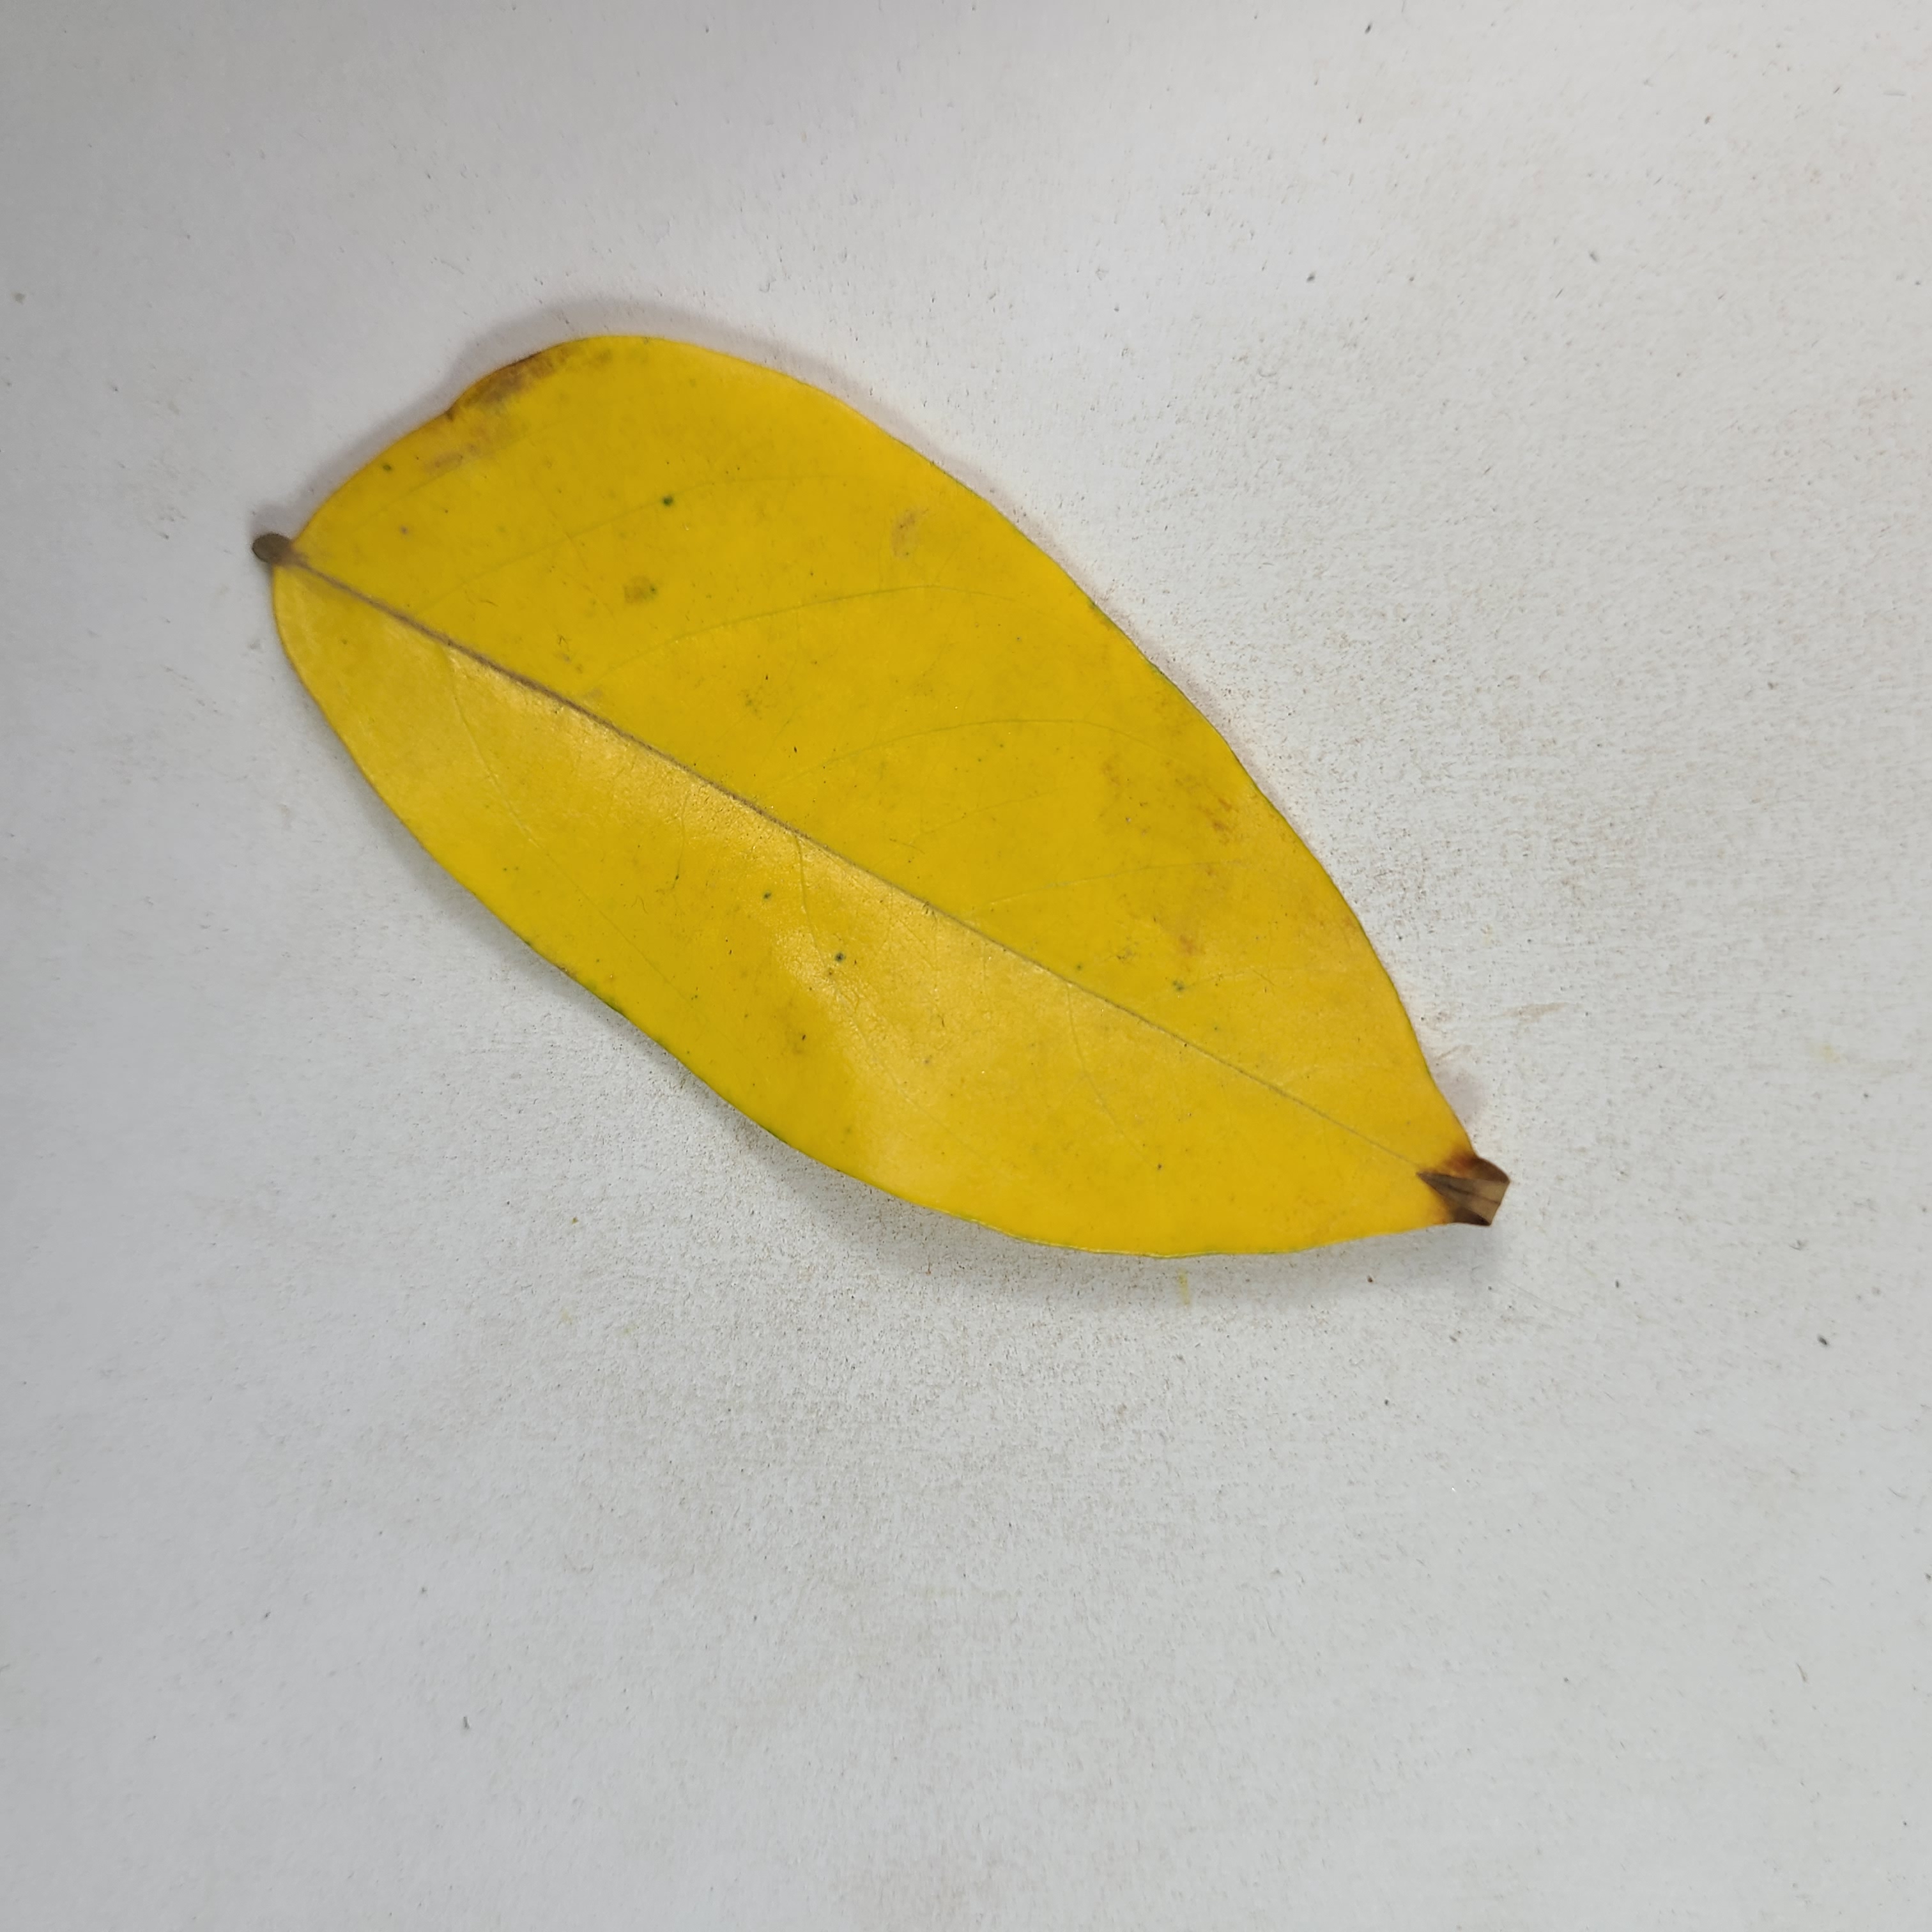
Label: Yellow Leaves